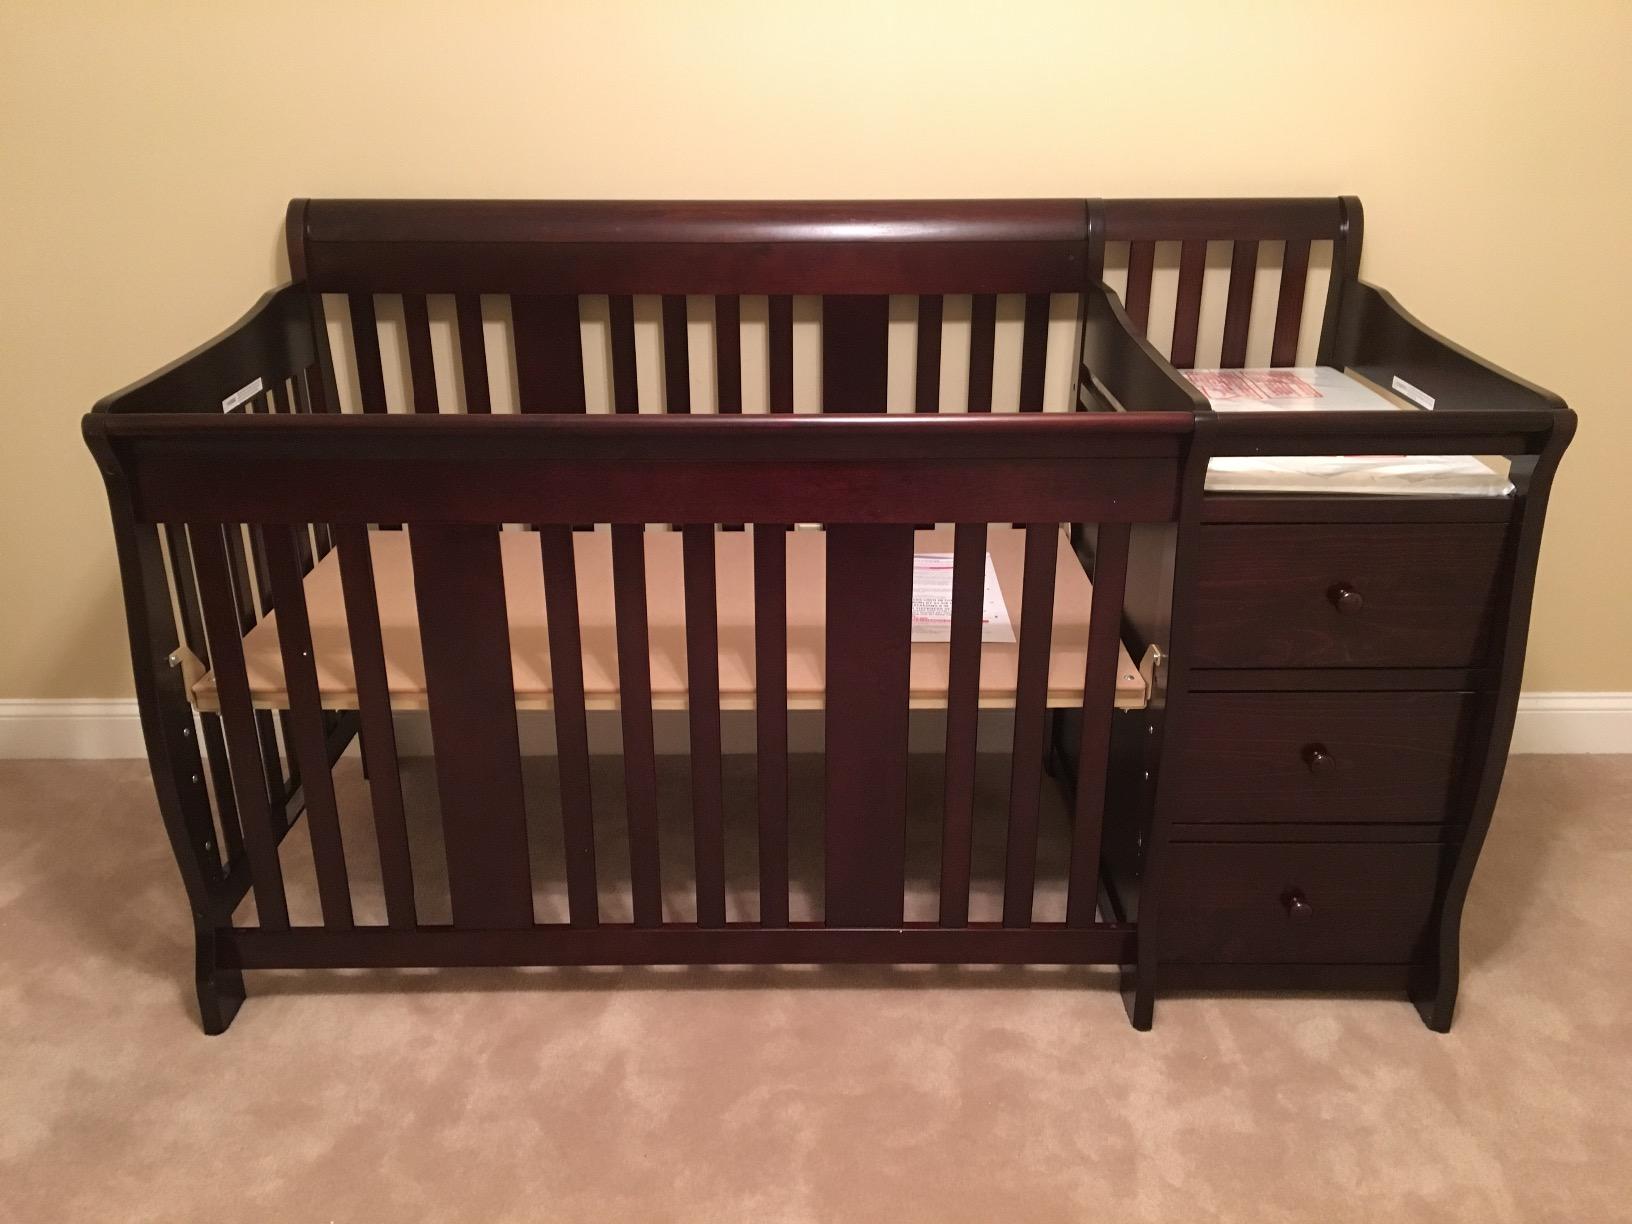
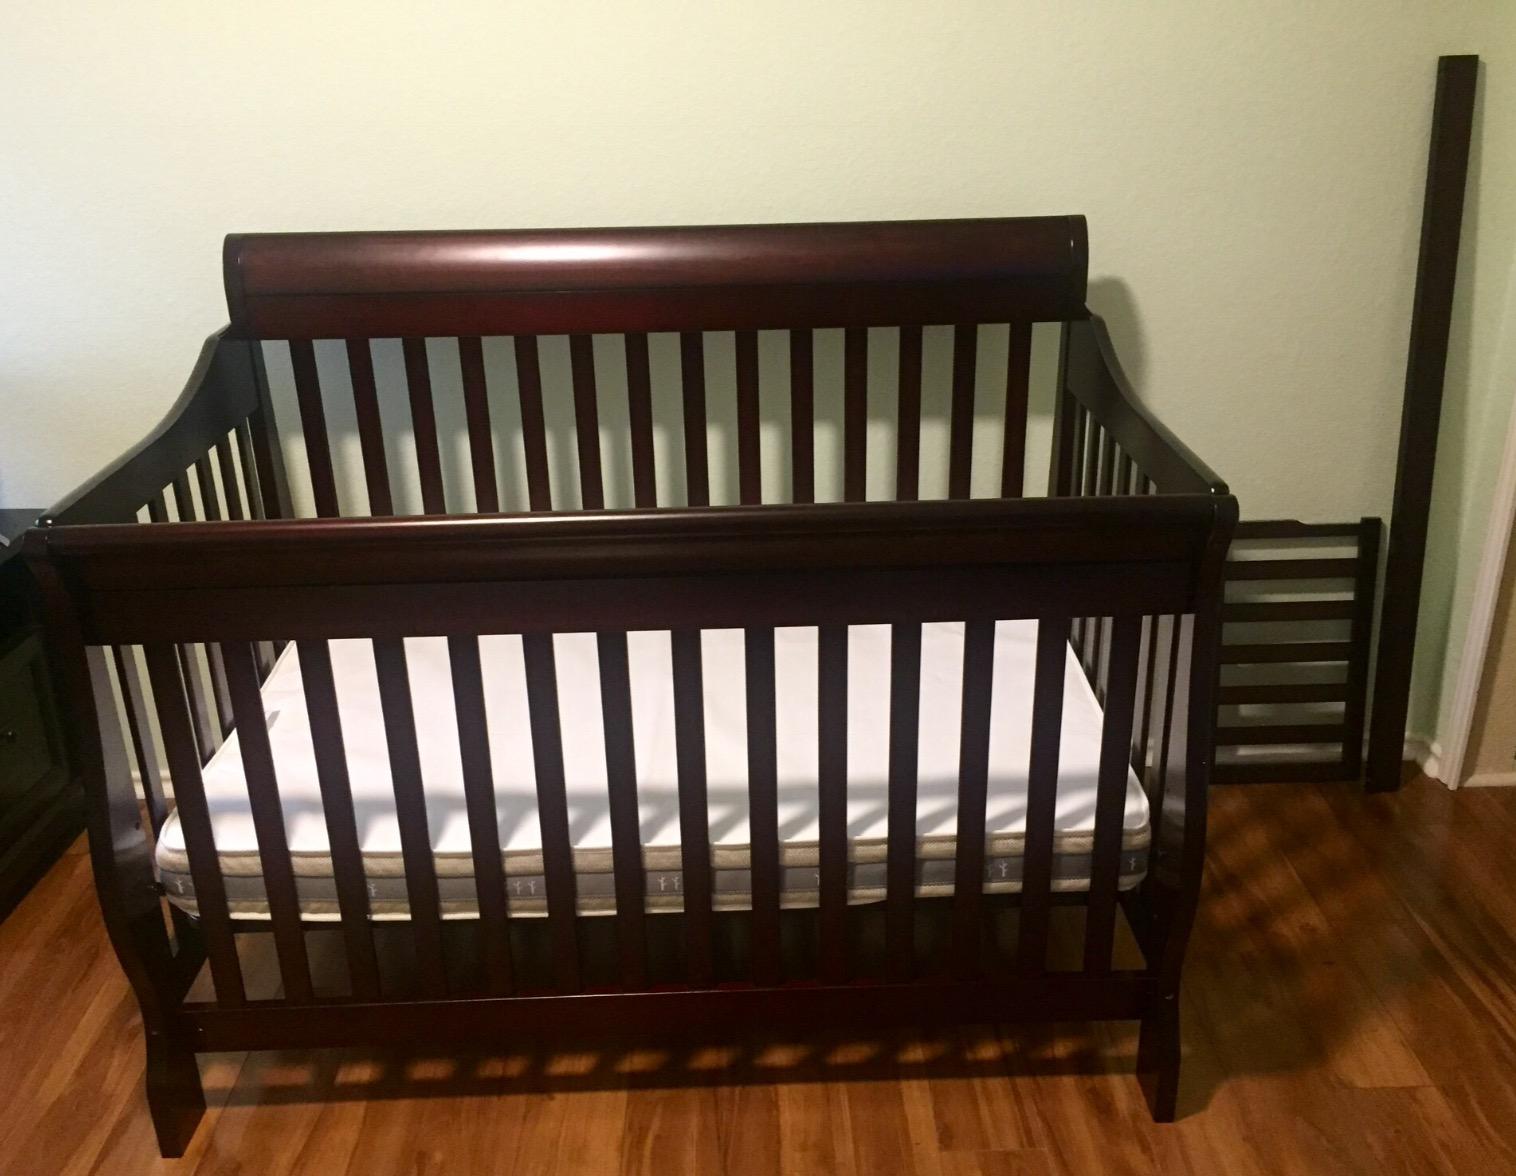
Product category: products_crib
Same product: no